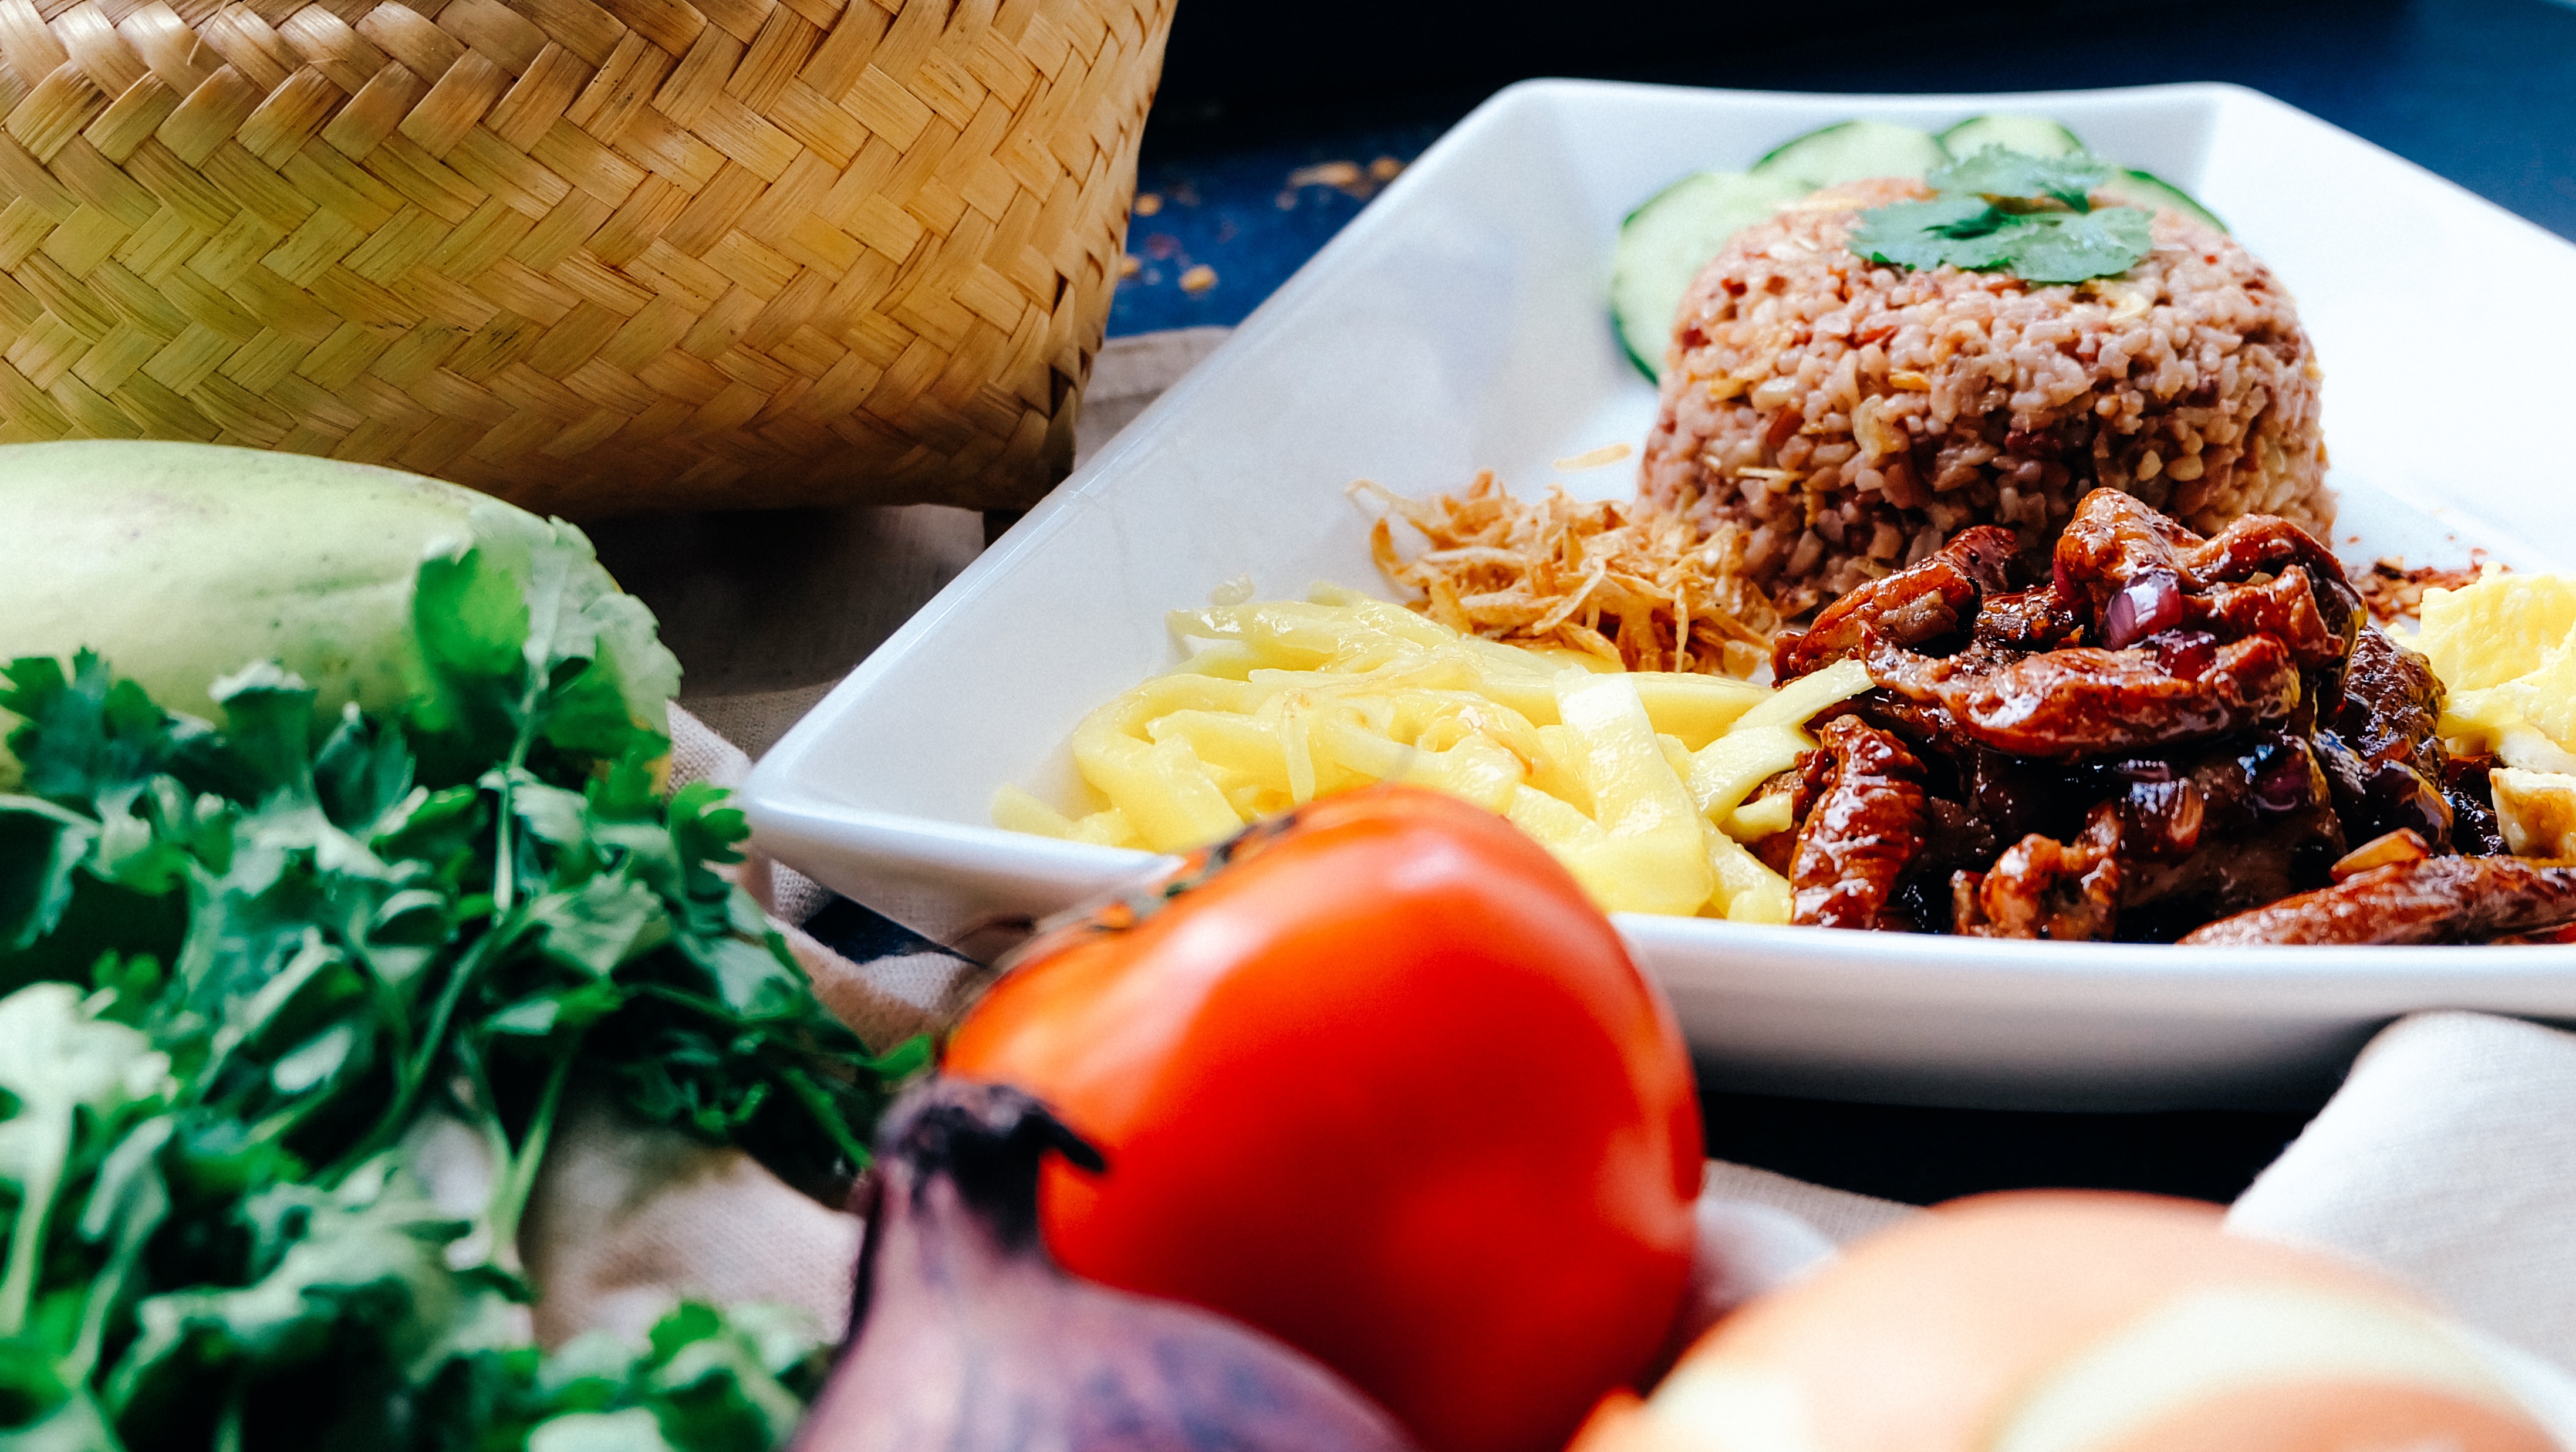
dish, meal, food, produce, plate, breakfast, meat, lunch, cuisine, tomato, asian food